Esperanza, Dominican Republic

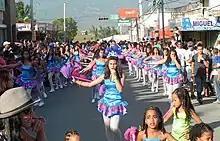
Esperanza Dominican Republic town parade.

A village founded in 1495 on the lands of Cacique Caonabo, it ceased to exist for a century and a farmhouse and a herd reappeared at the beginning of the 17th century.